Emperor Go-Sai

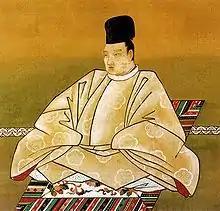
Go-Sai by Prince Kōben

, posthumously honored as , also known as , was the 111th emperor of Japan, according to the traditional order of succession.